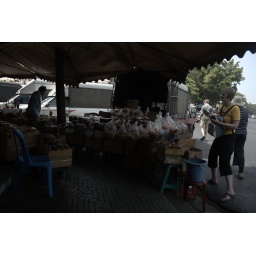
dried fish market beside Wat po